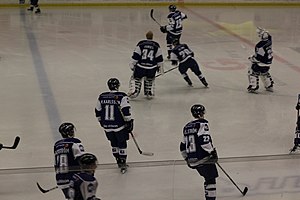
Leksands IF
Leksands IF varmer op på isen
Leksands IF er en svensk ishockeyklub beliggende i den lille by Leksand i Dalarna med under 6000 indbyggere. Klubben blev dannet i 1919 og havde i begyndelsen fodbold og bandy på programmet. Ishockey kom til i 1938. Man spiller sine hjemmekampe i Ejendals Arena der har plads til 7650 tilskuere, altså flere end der bor i hele byen Leksand.